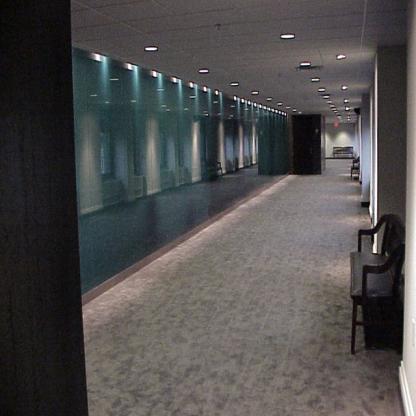
Scene: Indoor